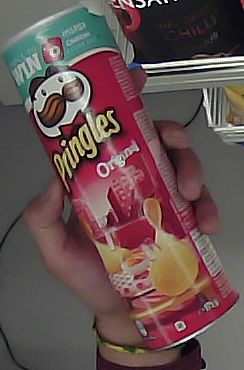
Product: pringles_original